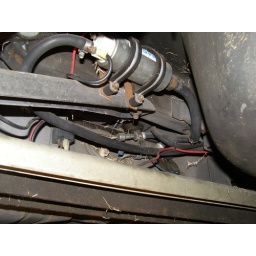
MSD fuel pump as delivered, this is on the support bar for the panhard rod in the back of the car